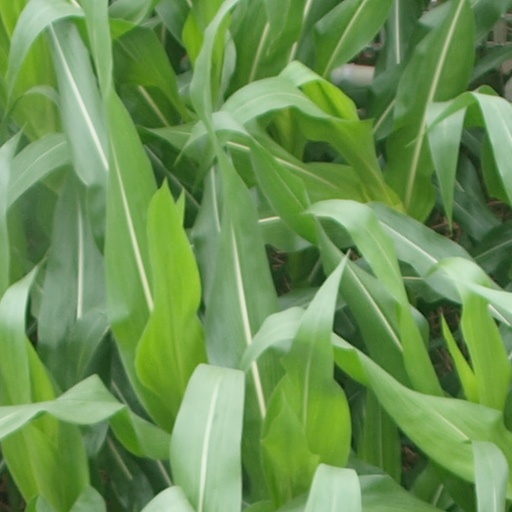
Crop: maize; corn